Asterius Chapel

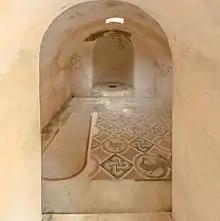
Nave and apse at far end.

The south-east-facing apse is a cul-de-four. Shaped like a "half-ellipse", it measures 1.23 m by 1.17 m with a marble step. The apse features an altar above a reliquary, and the chancel, which separates the "quadratum populi" and the "presbyterium", has been preserved, as has the location of the altar base. The "loculus" that housed the reliquary was found empty, and the columns supporting the altar measure around 15 cm in diameter.